Haluk Bayraktar

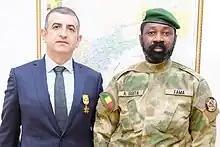
Malian President Assimi Goita awarded Turkish drone magnate Baykar’s general manager, Haluk Bayaraktar, and chief technology officer Selçuk Bayraktar along with other two members of their team the country’s “National Order” for their contributions and services to Mali.

In the context of the 2022 Russian invasion of Ukraine, Bayraktar has publicly expressed support for Ukraine. In an interview with CNN, he stated that his company had not supplied and would not supply military technology to Russia, emphasizing support for Ukraine's sovereignty and independence. Haluk Bayraktar has expressed pride that the Bayraktar TB2 drone has become recognized as a symbol of Ukrainian resistance against Russia.